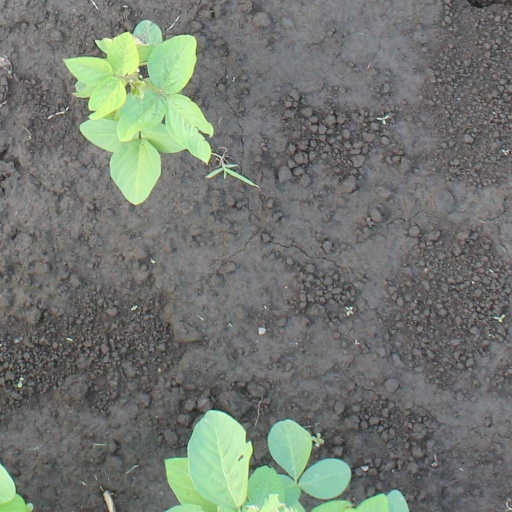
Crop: soybean